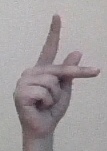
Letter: dha